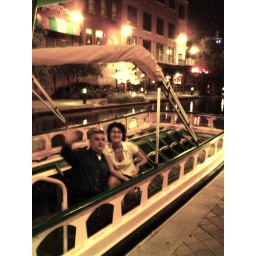
Me and Louis Green on a river cruise boat in Oklahoma City.